Larry D. Welch

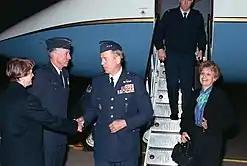

In 1986 Welch was appointed by President Ronald Reagan to become the new Air Force Chief of Staff, succeeding the retiring General Charles A. Gabriel. Welch assumed the position of Chief of Staff of the United States Air Force on July 1, 1986. Welch is one of only a handful of modern service chiefs to have risen from enlisted rank to his service's highest position (the others being Marine Corps General Alfred Gray, Army General John Shalikashvili and Navy Admiral Jeremy Boorda).